Automotive industry in Uzbekistan

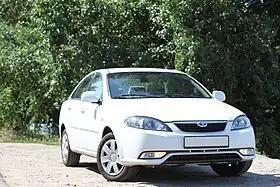
Daewoo Gentra

SamKochAvto, originally Samarkand Automobile Factory, is a joint Turkish–Uzbek venture with major investment by the Turkish company Koc Holding. Located in Samarkand, Uzbekistan, the plant manufactures buses and has recently launched a production line for Nissan cargo trucks. SamKochAvto produces 4 models of buses and 5 truck models, some of which are exported. Plans have been announced for production of Suzukis.